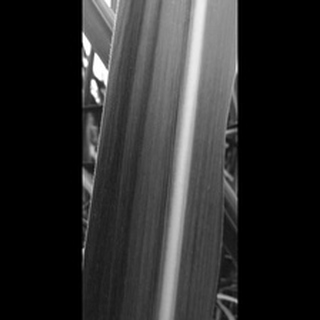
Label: healthy_sugarcane